Noron-la-Poterie

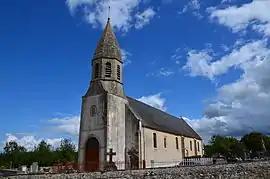
The church in Noron-la-Poterie

Noron-la-Poterie is a commune in the Calvados department in the Normandy region in northwestern France.